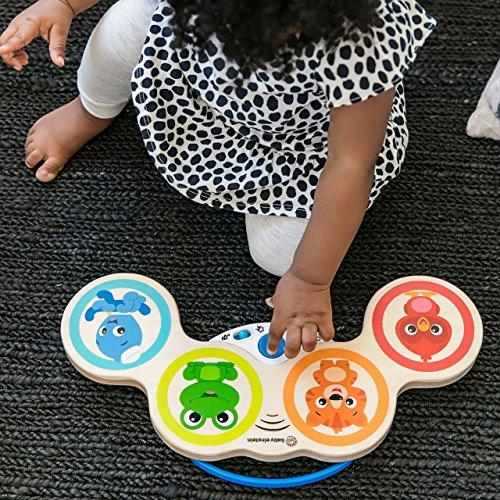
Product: Baby Einstein Magic Touch Drums Wooden Drum Musical Toy, Ages 6 months and up
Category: Toys & Games | Learning & Education | Musical Instruments | Drums & Percussion
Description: Blue grip handle means baby can play anywhere.
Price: $14.95